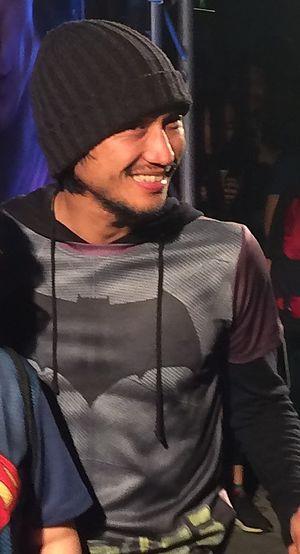
Artiwara Kongmalai, né Toon Bodyslam est un chanteur rock thaïlandais. Kongmalai est le chanteur, compositeur et meneur du groupe Bodyslam.